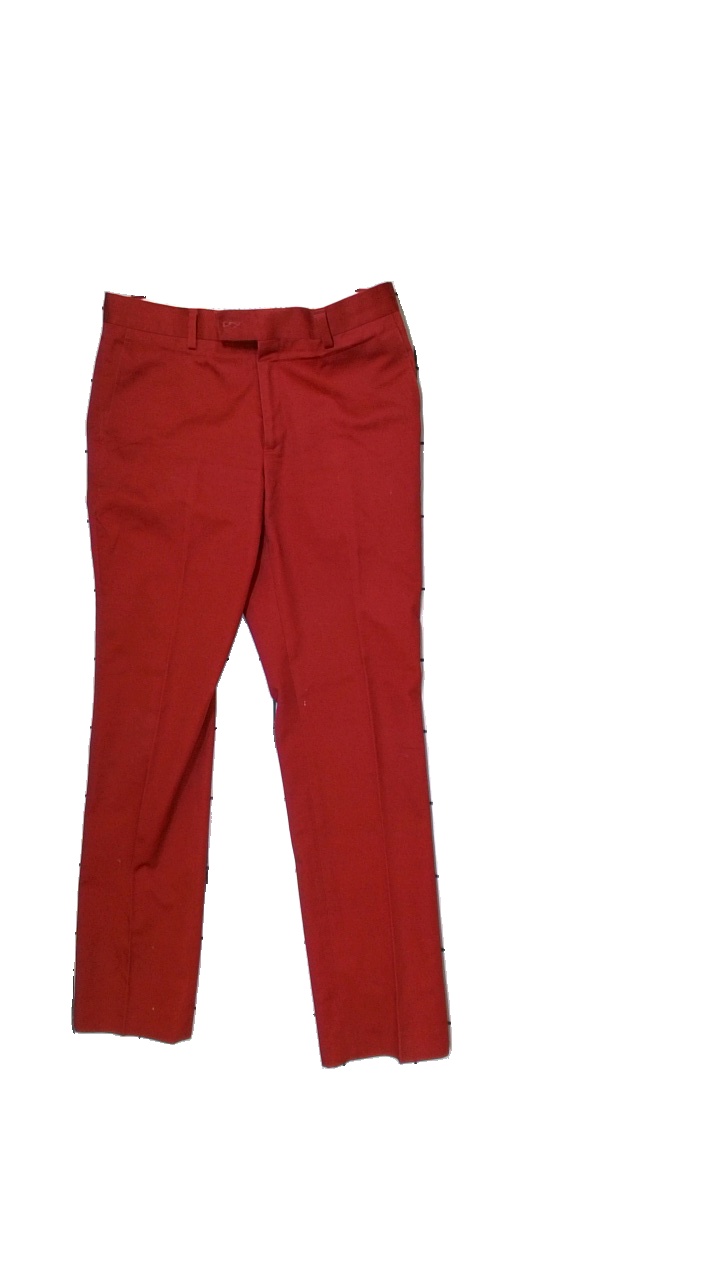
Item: Trousers (Men)
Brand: Dressman
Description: Red trousers
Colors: Red
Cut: Regular
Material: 65% Polyester 35% Cotton
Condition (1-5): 5
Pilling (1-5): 5
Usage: Reuse
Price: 50-100